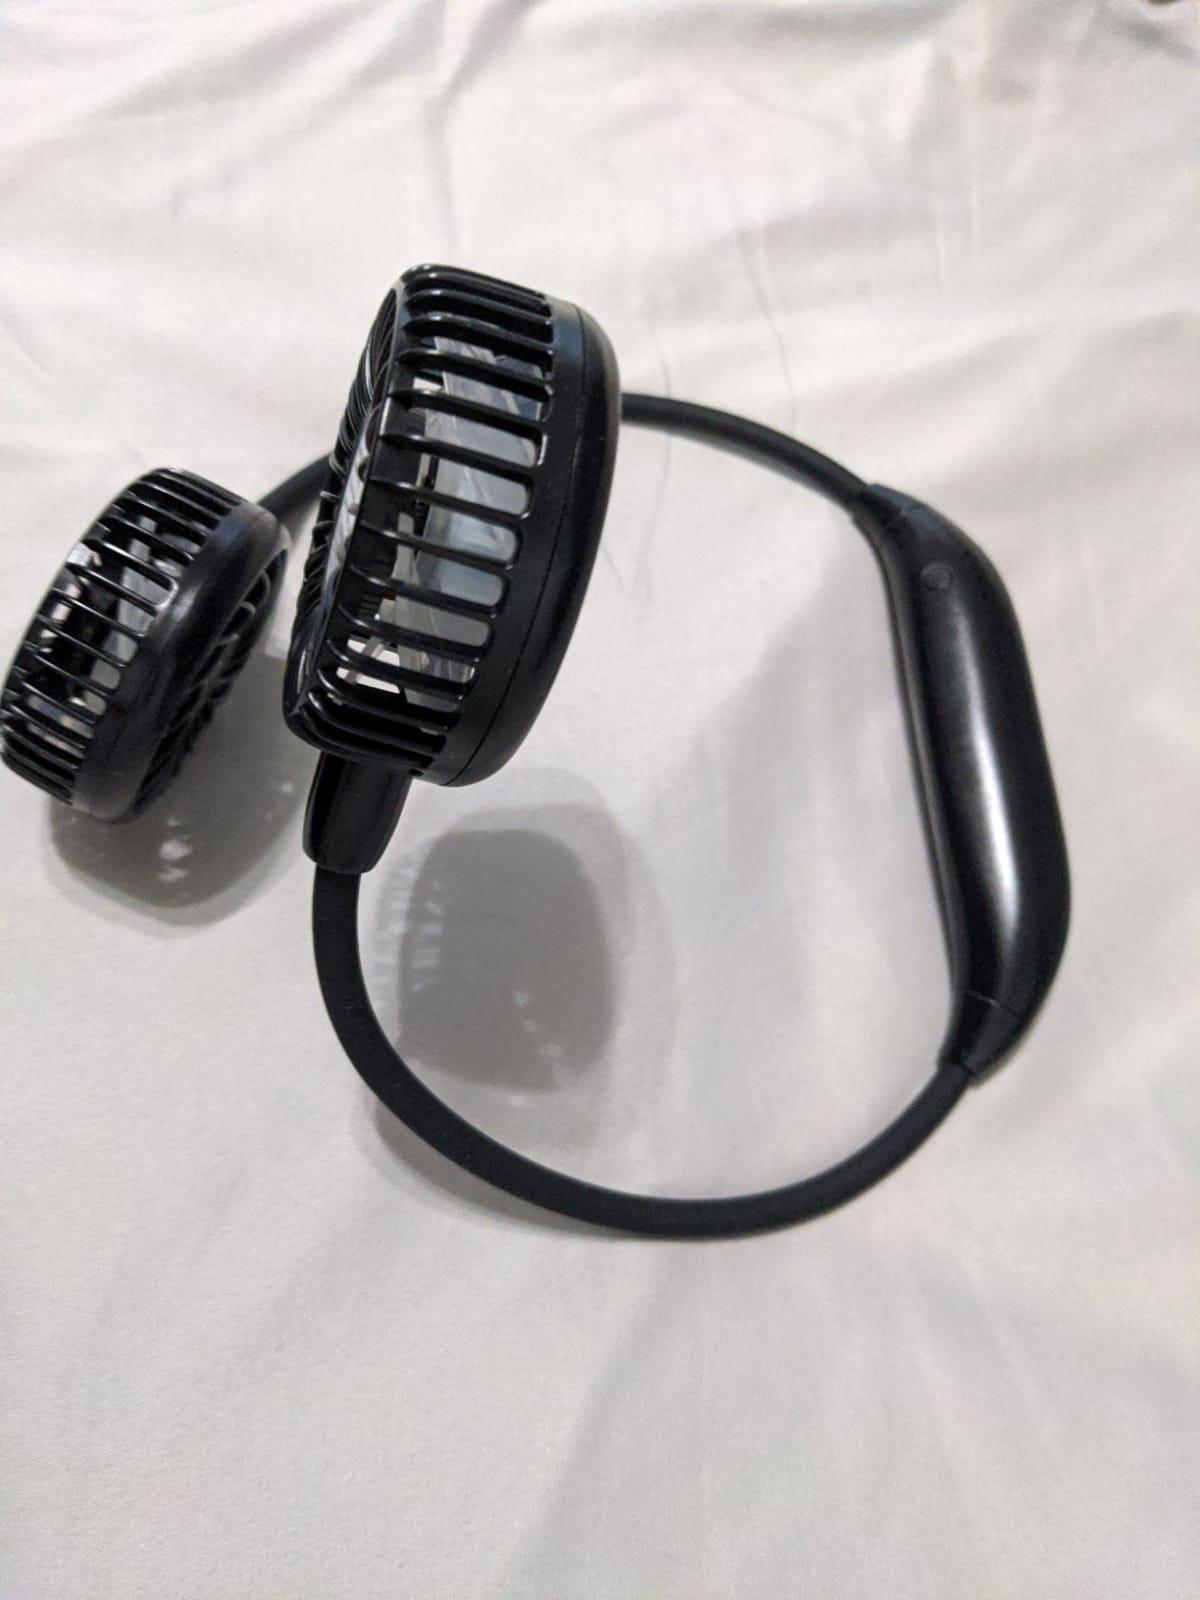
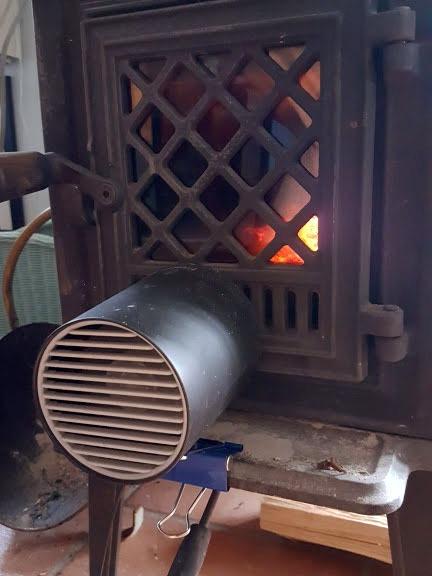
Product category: fan
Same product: no